Park Holme, South Australia

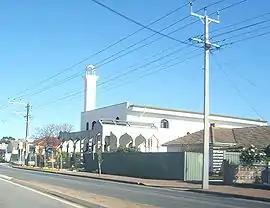
Mosque on Marion Road

Park Holme is a south-western suburb of Adelaide in the City of Marion, South Australia, located about 8 km (5 mi) from the Adelaide city centre. It is bordered to the east by Marion Road, to the west by Hendrie Street, to the south by Oaklands Road, and to the north by Tarranna Ave, which is just south of Bray Street. It is adjacent to Ascot Park, Edwardstown, South Plympton, Mitchell Park, Clovelly Park, Glengowrie, Morphettville and Oaklands Park. Park Holme